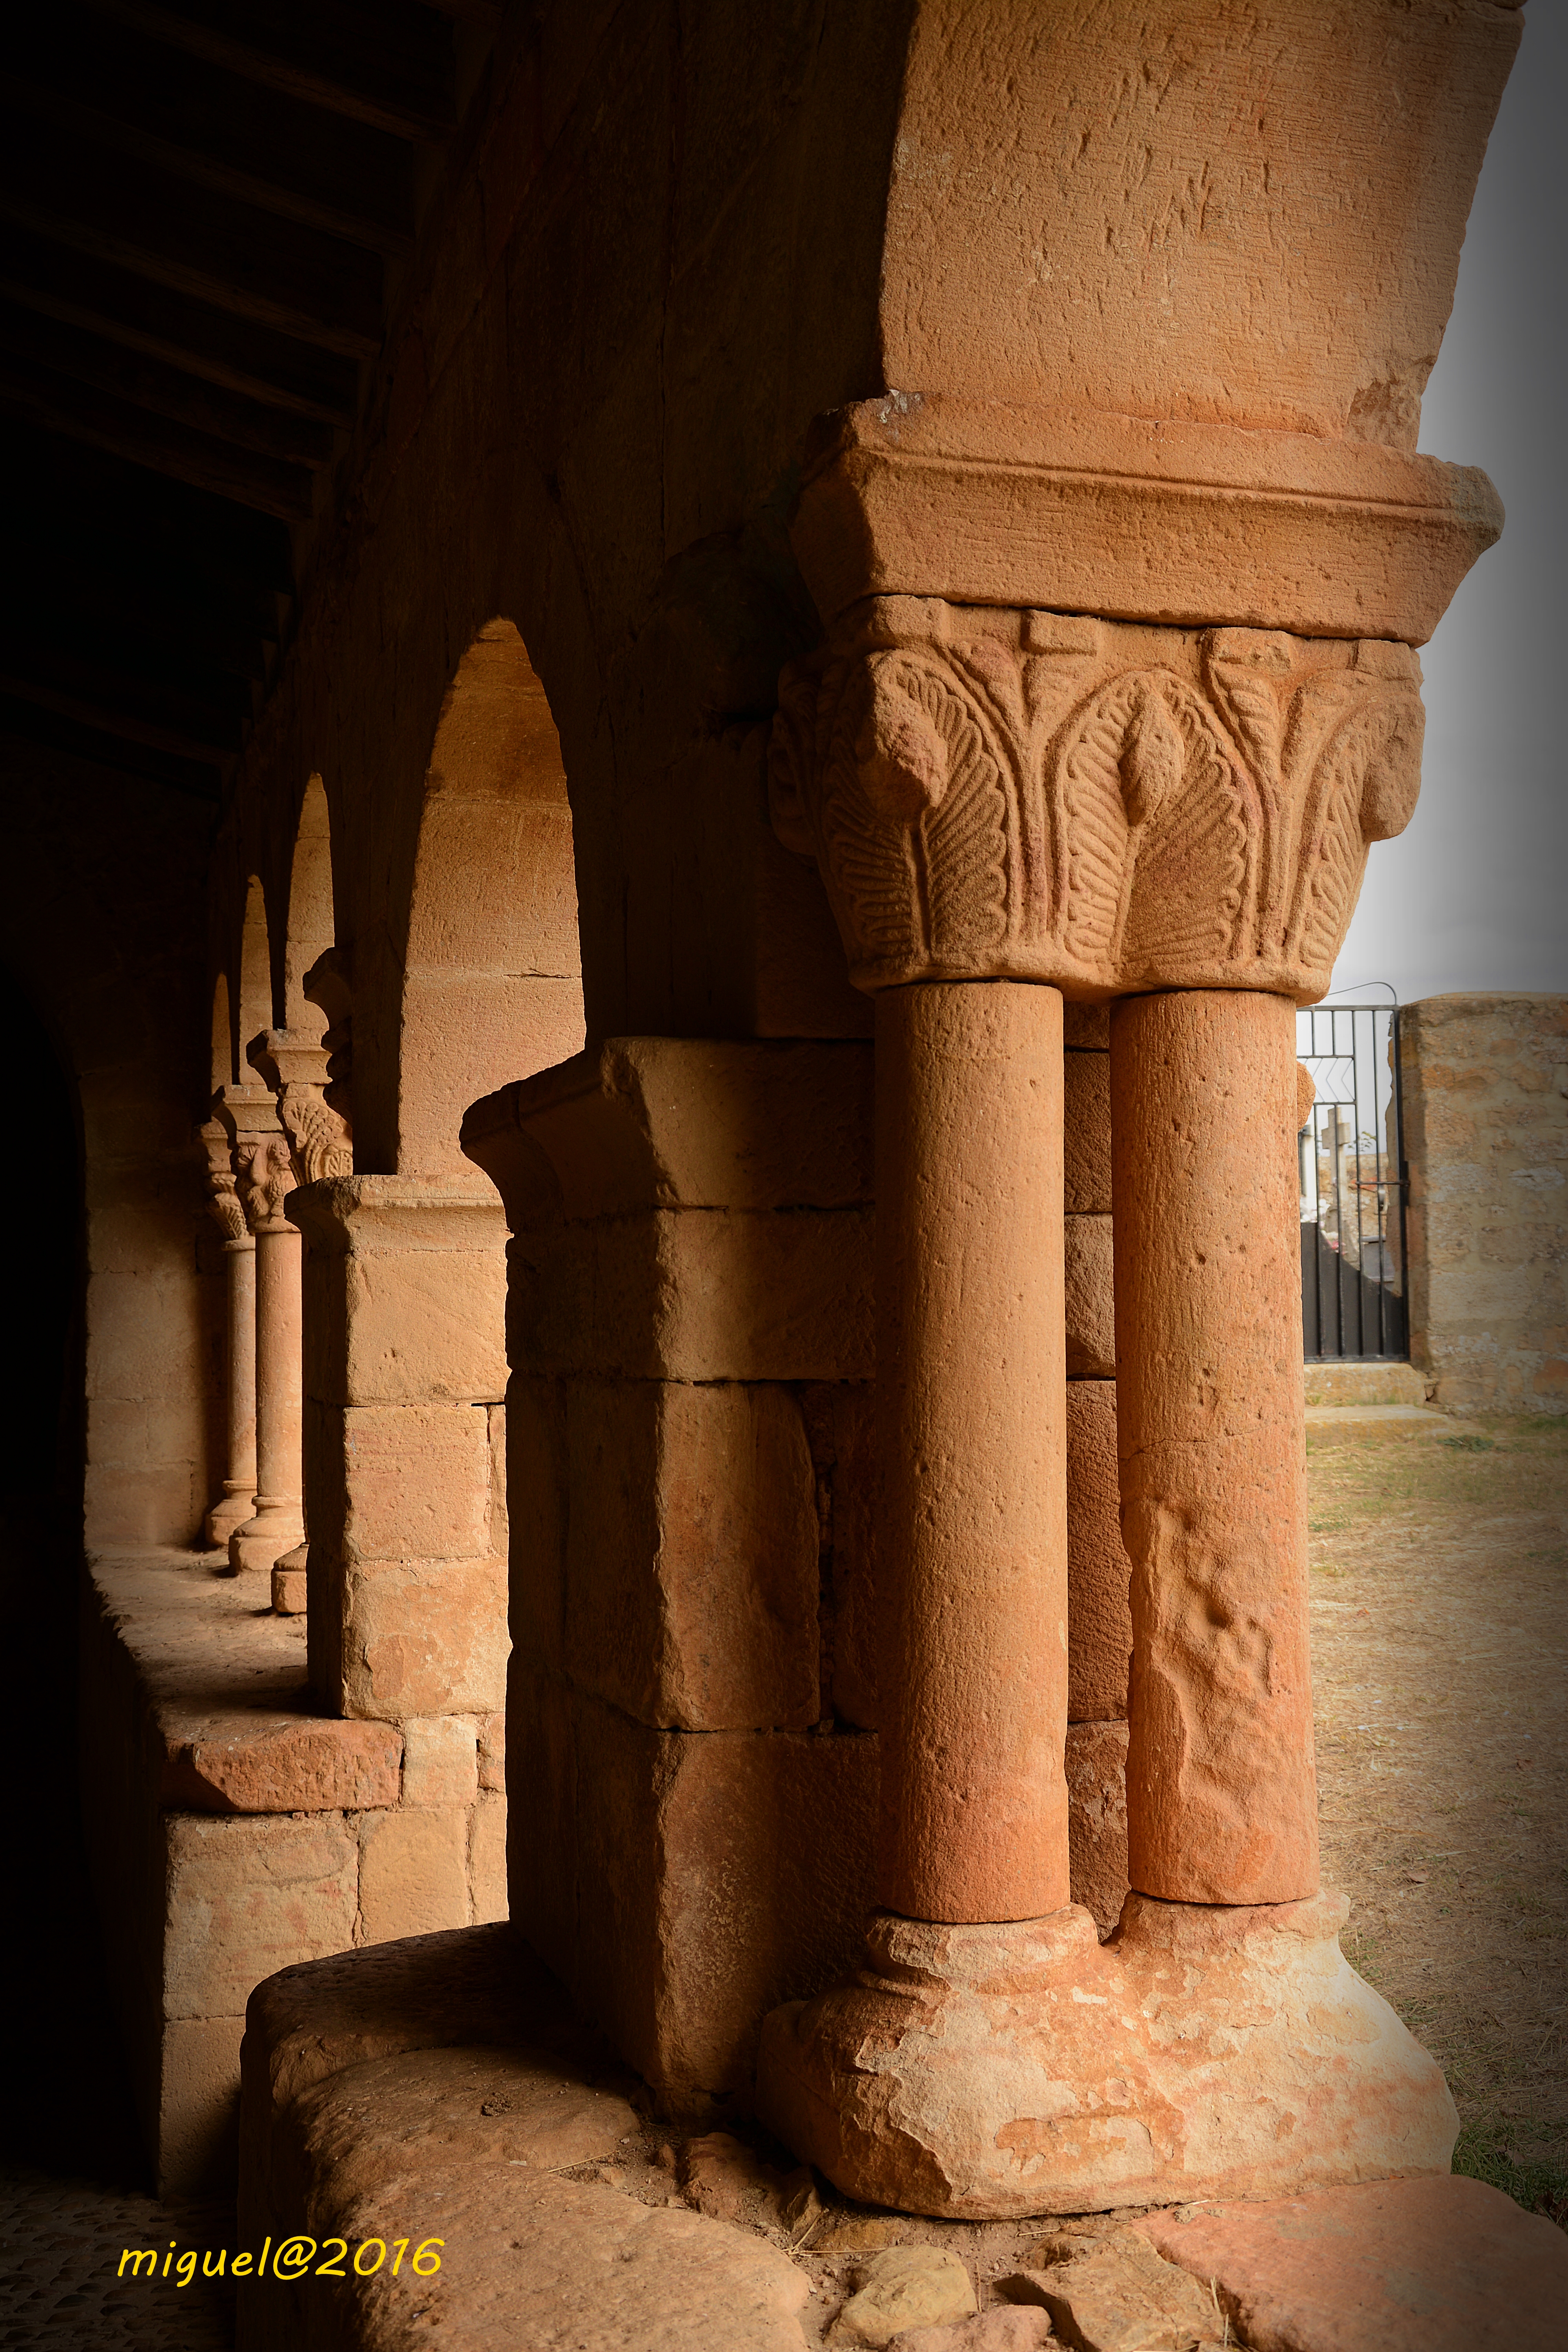
architecture, structure, wood, monument, formation, statue, arch, column, sculpture, art, temple, ruins, history, soria, romanico, galeria, omeaca, carving, crypt, ancient history, egyptian temple